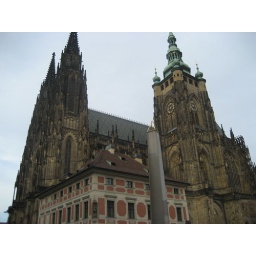
within the castle walls